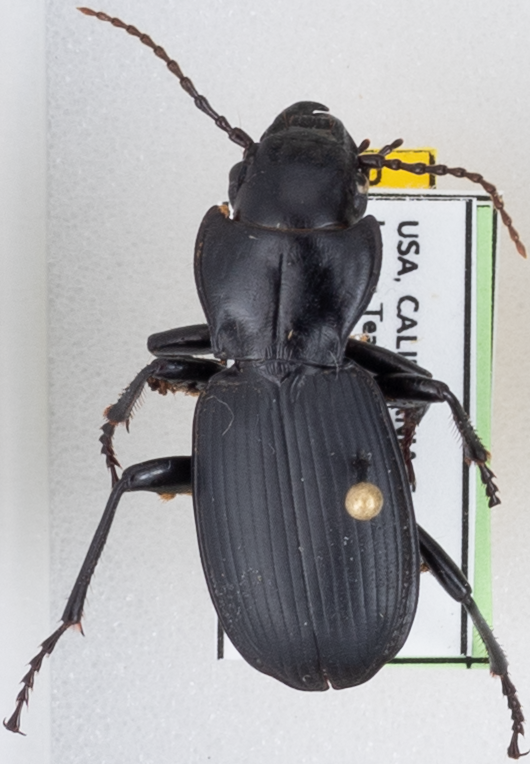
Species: Pterostichus lama
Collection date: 2021-07-20
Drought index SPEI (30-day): -2.09
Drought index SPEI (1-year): -2.09
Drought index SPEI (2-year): -2.09